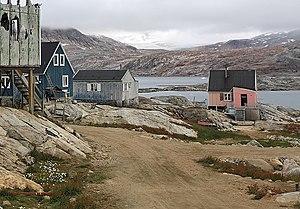
Panorama et habitations à Tiniteqilaaq, sur les rives du fjord Sermilik, sud-est du Groenland
Sermilik — ou, en danois : Egede og Rothes Fjord — est un fjord situé dans le Sud-Est du Groenland. Il fait partie de la municipalité de Sermersooq. Recouvrant une surface totale de 1 103 km², Sermilik est le plus vaste fjord du Sud-Est du Groenland.